SriLankan AirTaxi

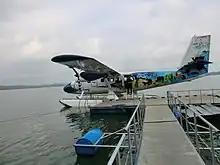
A DHC-6-100 floatplane at Ibbankatuwa Tank, Dambulla

SriLankan AirTaxi operated two aircraft that were capable of landing on water. Capacity was 15 passengers in each aircraft.